Port Pirie railway station (Ellen Street)

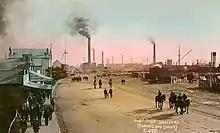
Smelter workers walking down Ellen Street at the end of the night shift about 1904; a double track is in the middle of the street, smelter sidings ahead, wharf sidings to the right

Some time after the South Australian Railways commenced building a narrow-gauge (1067 mm / 3 ft 6 in) line inland from Port Pirie in 1875, track was extended about 900 metres (985 yards) from where the line had ended, the town's wharves. Two-thirds of this track was laid in Ellen Street, Port Pirie's main thoroughfare; the 30.5 metre (100 foot) width of the street provided ample room to lay a pair of tracks down the middle. For the first 13 years the line carried agricultural produce from the hinterland to the wharves for export – the purpose for which the government had built it. However, after 1888 the line also moved large amounts of silver-lead-zinc ore to Port Pirie from the New South Wales border near Broken Hill, 351 km (218 mi) away. Since the smelters had been built next to the northern end of the wharves, Ellen Street saw most of the inwards freight tonnage for Port Pirie, and sulphuric acid (a by-product sold to a fertiliser factory) outwards.